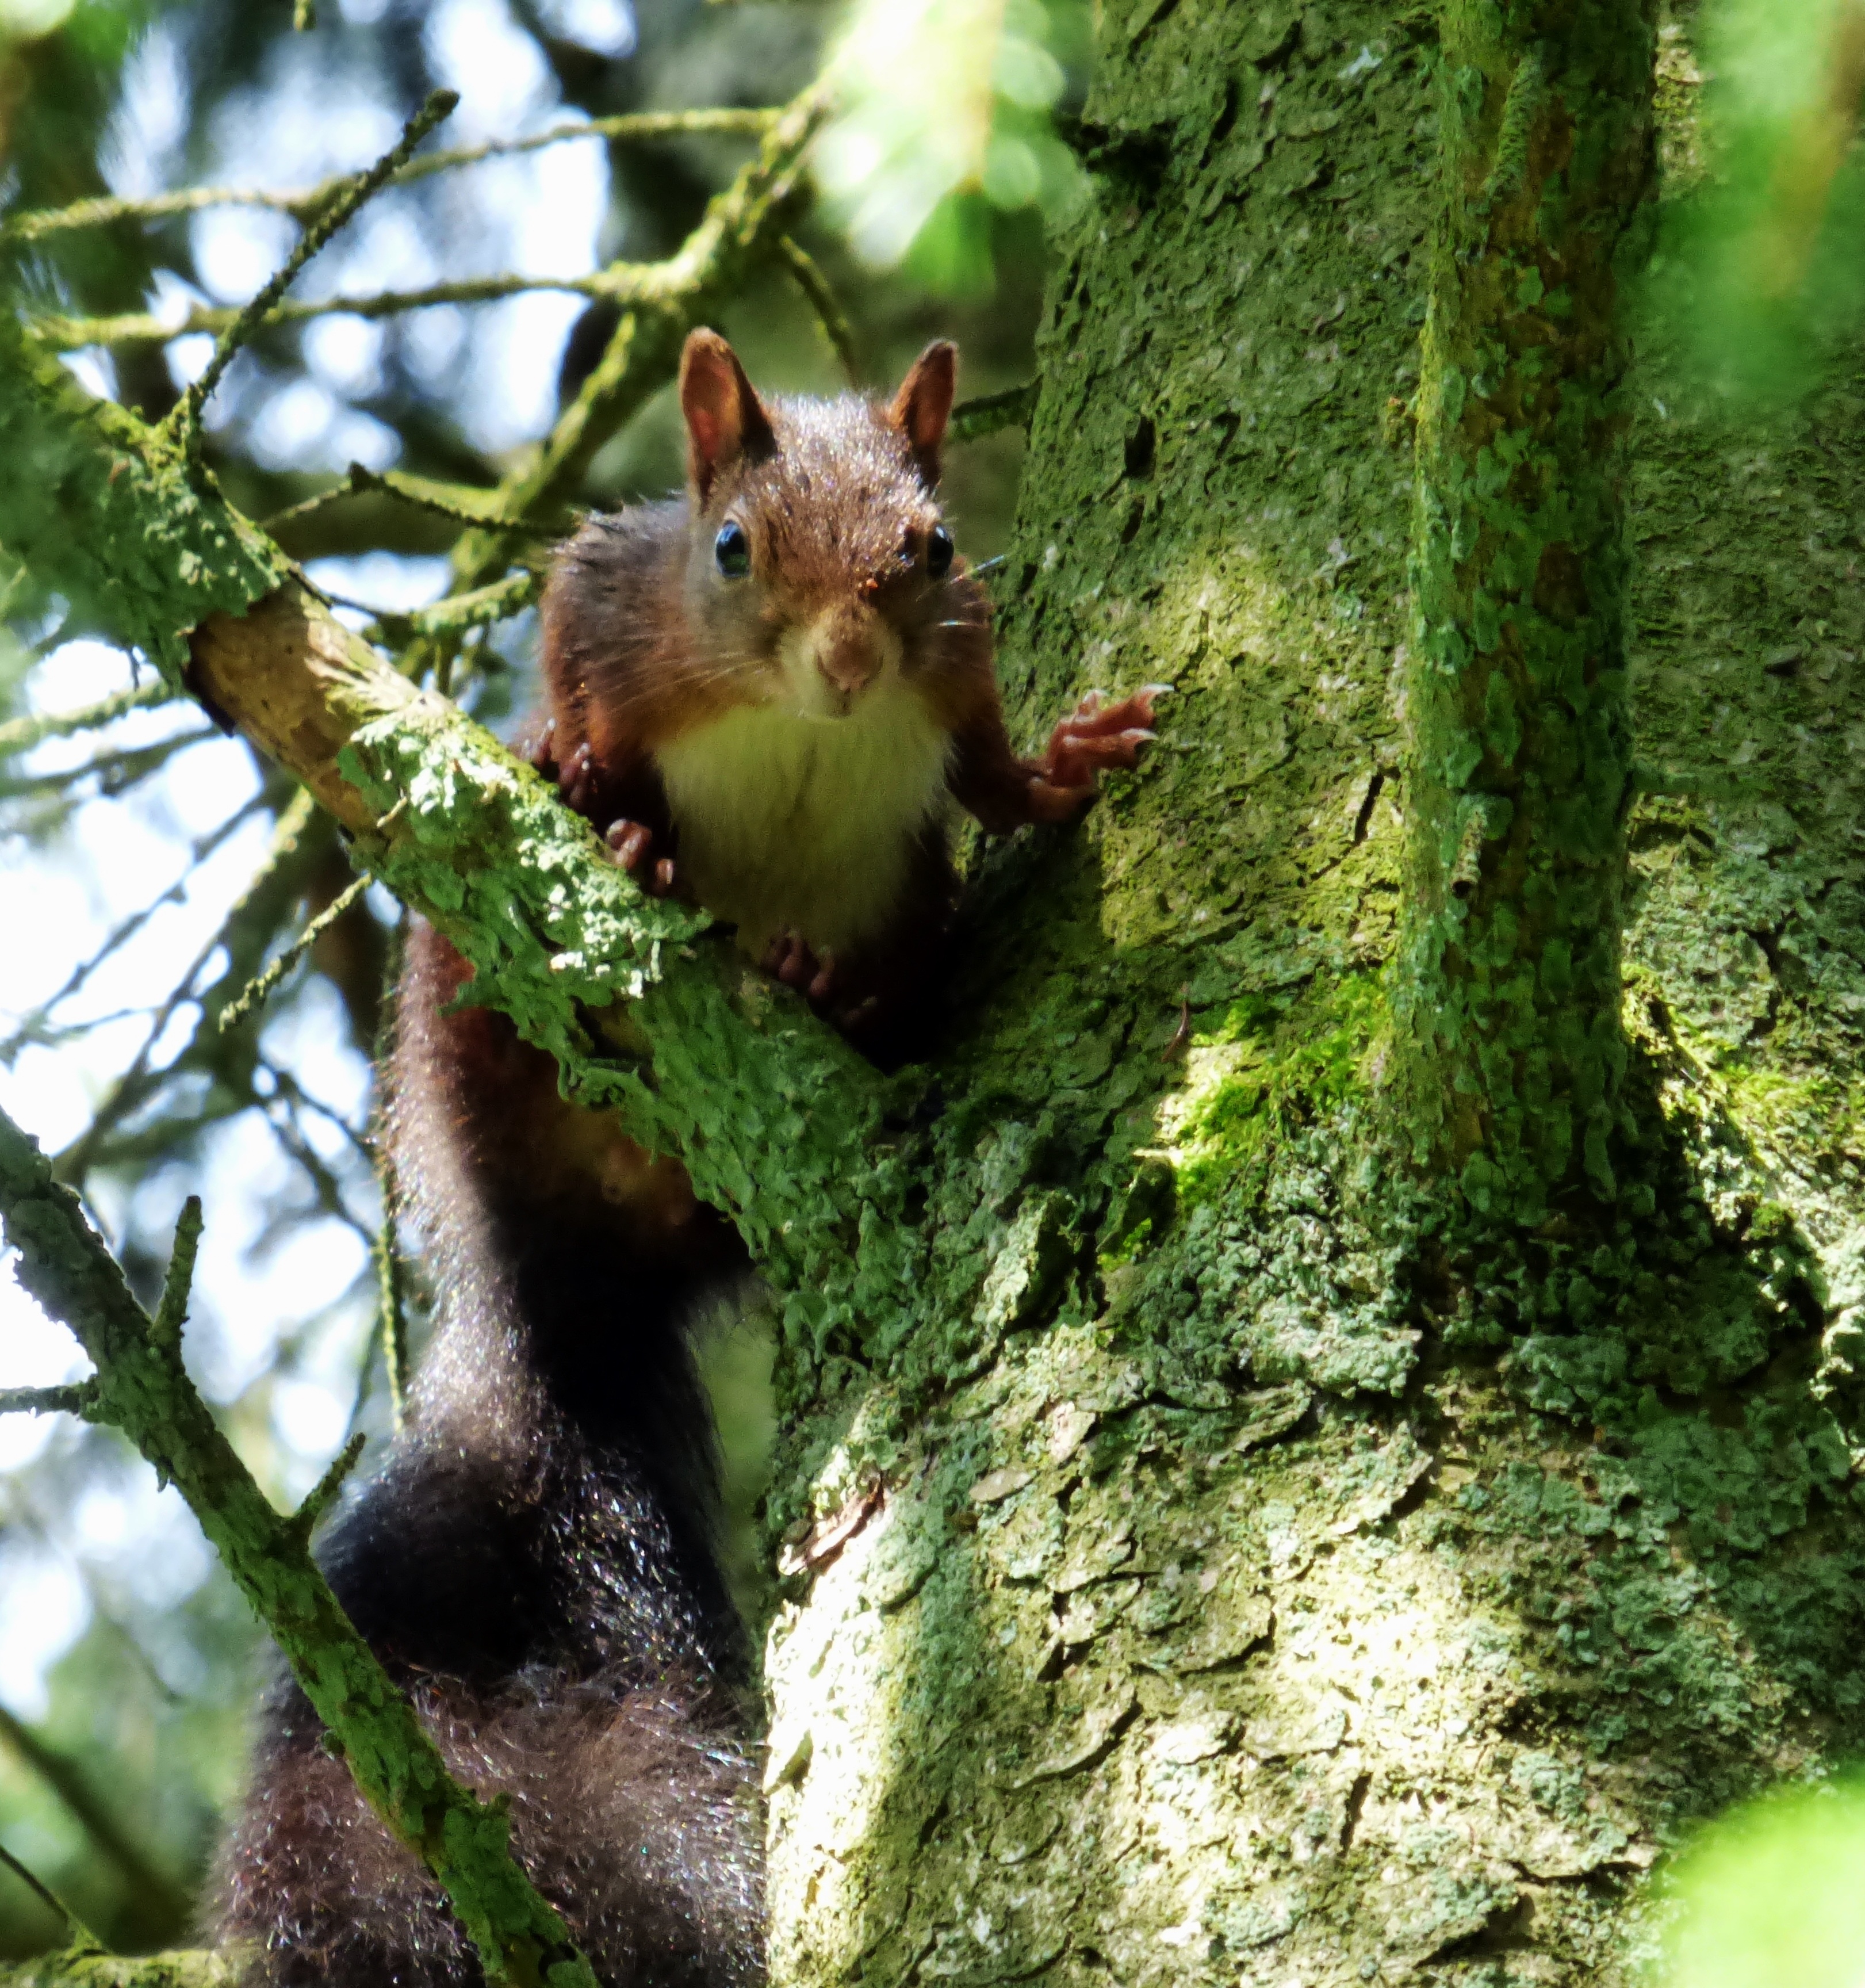
tree, nature, forest, branch, animal, wildlife, green, mammal, squirrel, rodent, fauna, rodents, vertebrate, chipmunk, fox squirrel